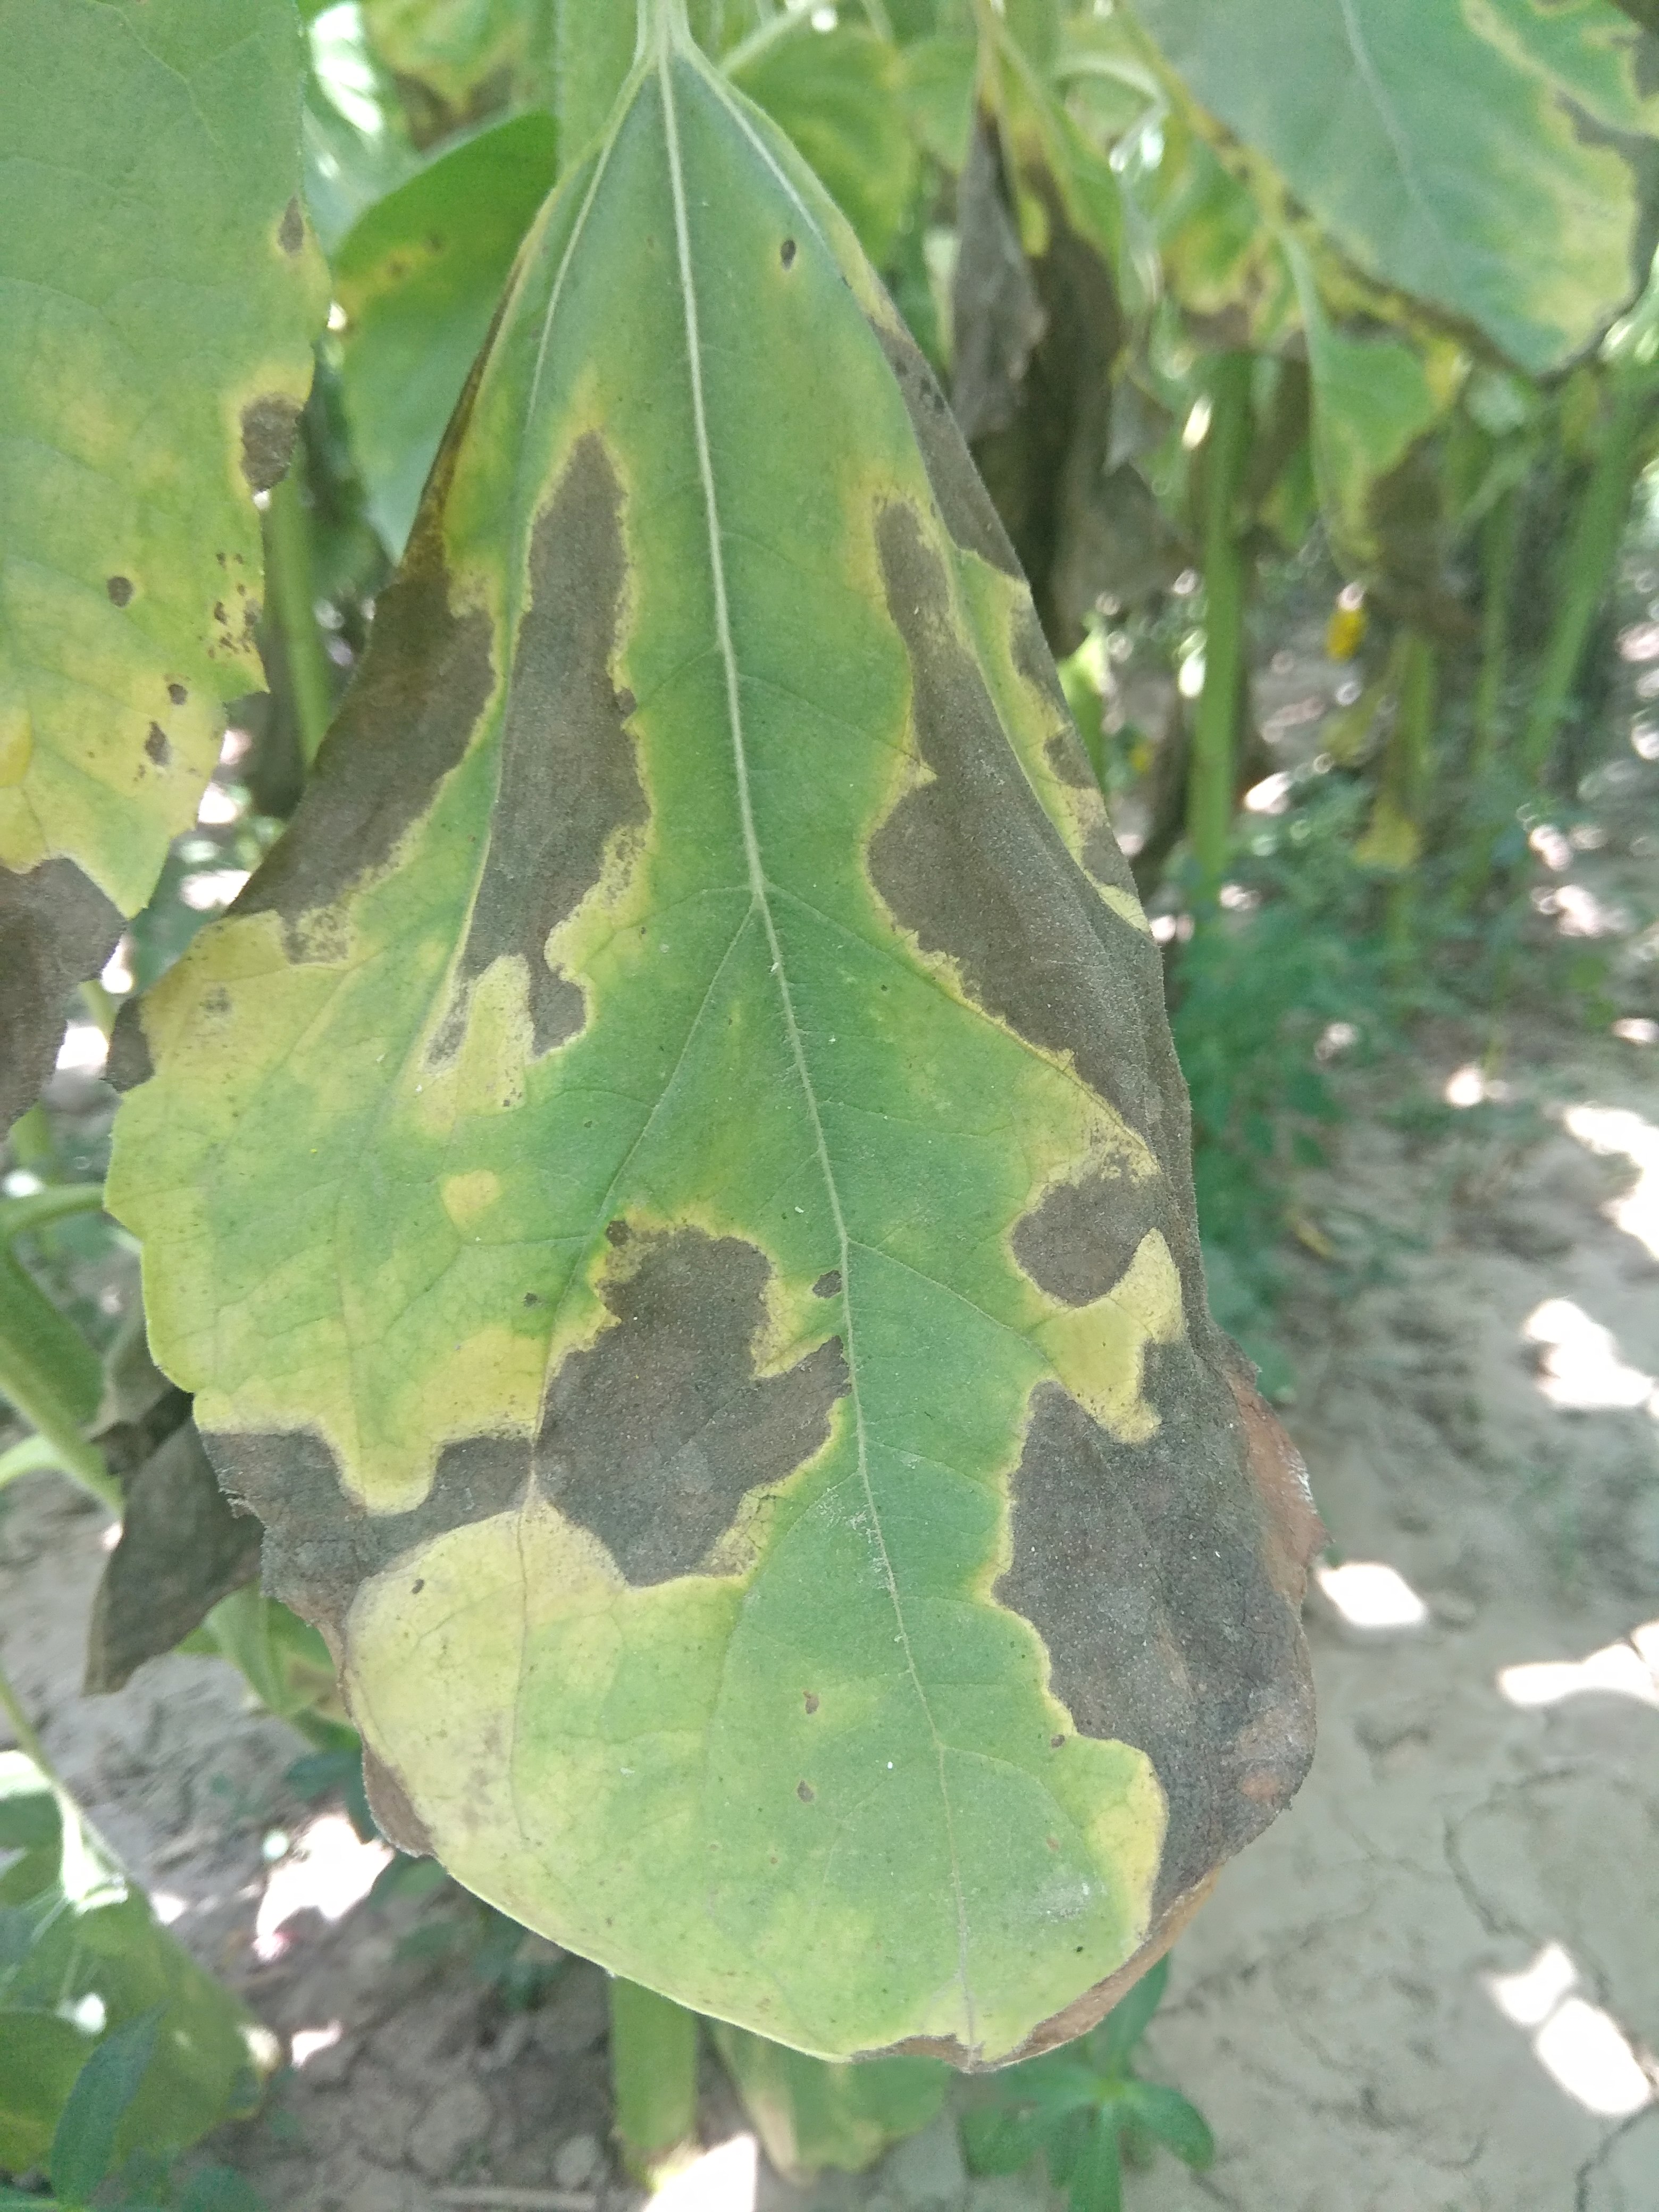
Label: Leaf_scars